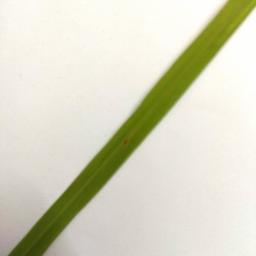
Label: Rice___Brown_Spot